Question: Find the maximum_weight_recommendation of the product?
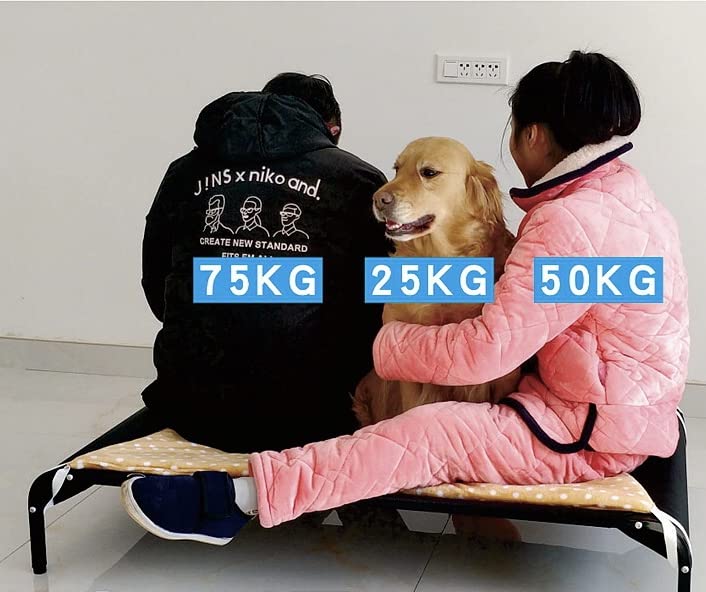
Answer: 75 kilogram